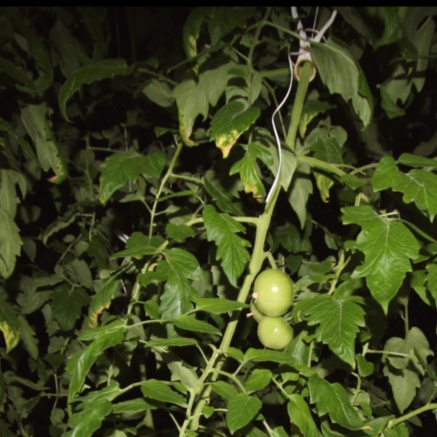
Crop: tomato